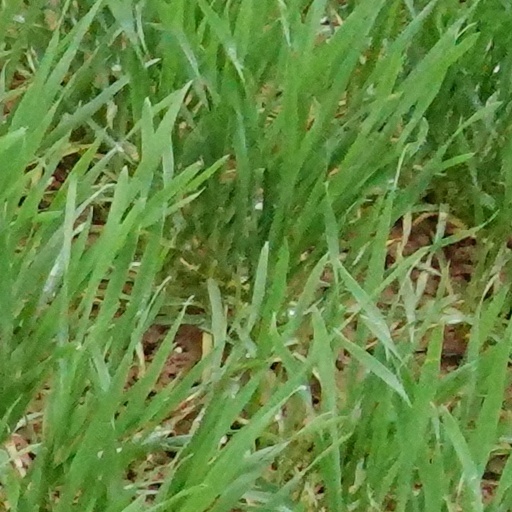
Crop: wheat